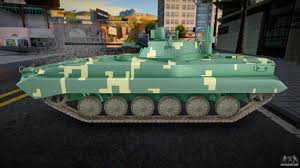
Label: BMP-2